Bear Spring House, Guardhouse, and Spring

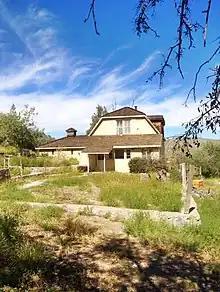
Bear Spring House, 2014

The original house was built in 1894, and is a plastered, two-story adobe building. As described in the National Park Service's (NPS) nomination form, "The upper story consisting of a clipped gambrel roof sheathed with wood shingles. Three gable dormers project from the front roof slope, and there is a single dormer centered on the west slope. The roof is framed with sawn 2x4 rafters and longitudinally sawn stringers with the bark remaining. Square nails are found throughout. Tin flashing on all ridges and valleys is also intact. The dormers were taken intact from the Commanding Officer's residence at Fort Bowie." The structure is 33'x42' with adobe walls.